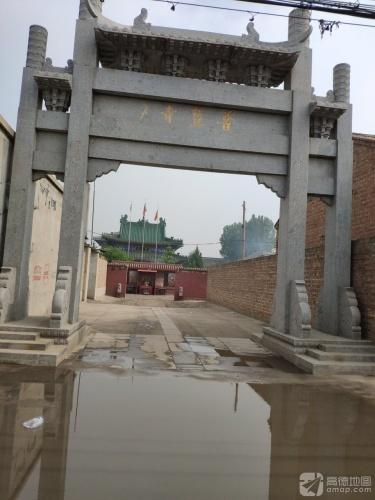
地标名称：普慧寺
所在城市：保定市·高阳县